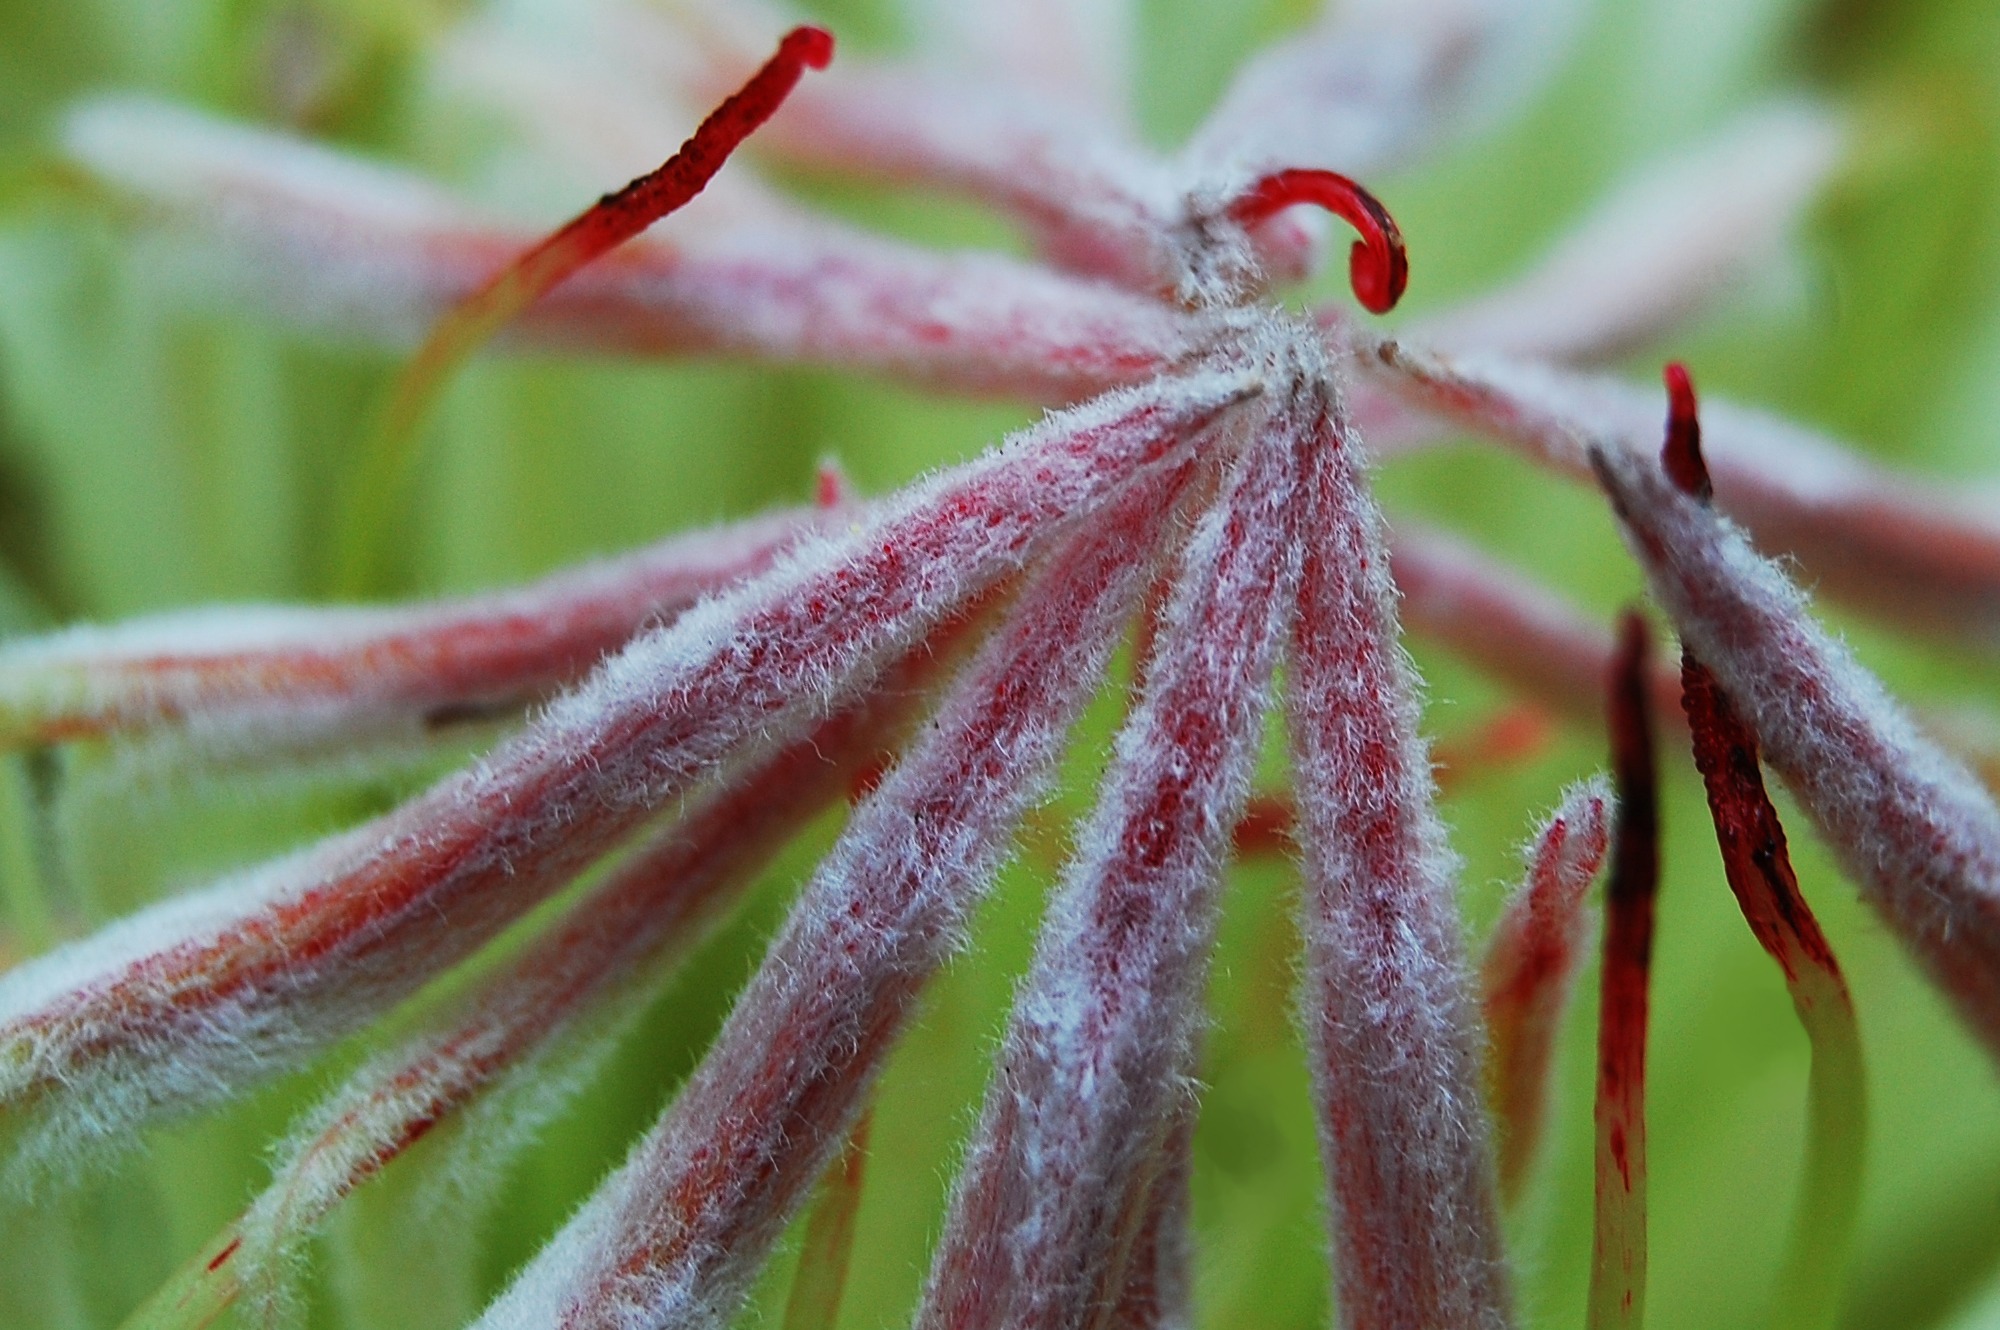
water, plant, leaf, macro, flora, close up, bud, moisture, macro photography, macro photo, plant stem, proteaceae, proteus greenhouse